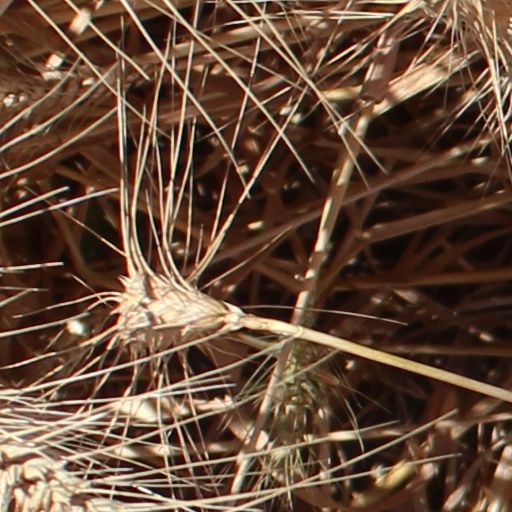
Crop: wheat